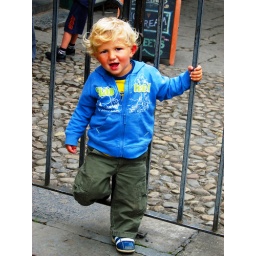
A boy I met in the street somewhere in Ireland